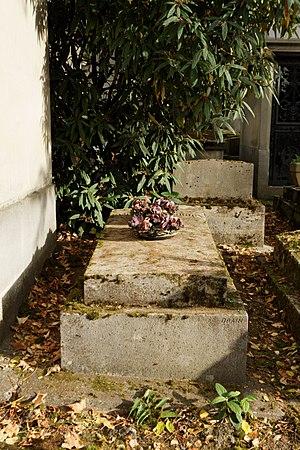
Ernest Chebroux est un poète, chansonnier, compositeur, goguettier, dessinateur et artiste peintre français né à Lusignan le 28 septembre 1840 et mort à Paris le 2 décembre 1910.